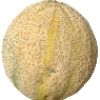
Label: Cantaloupe 2